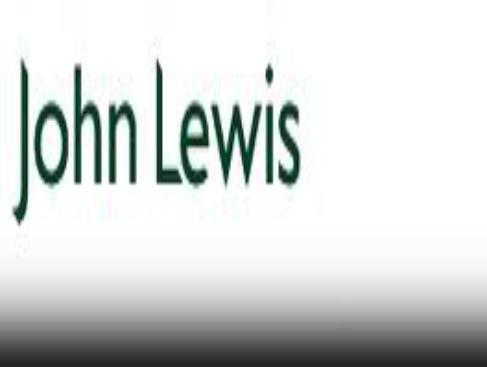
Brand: John Lewis
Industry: Others